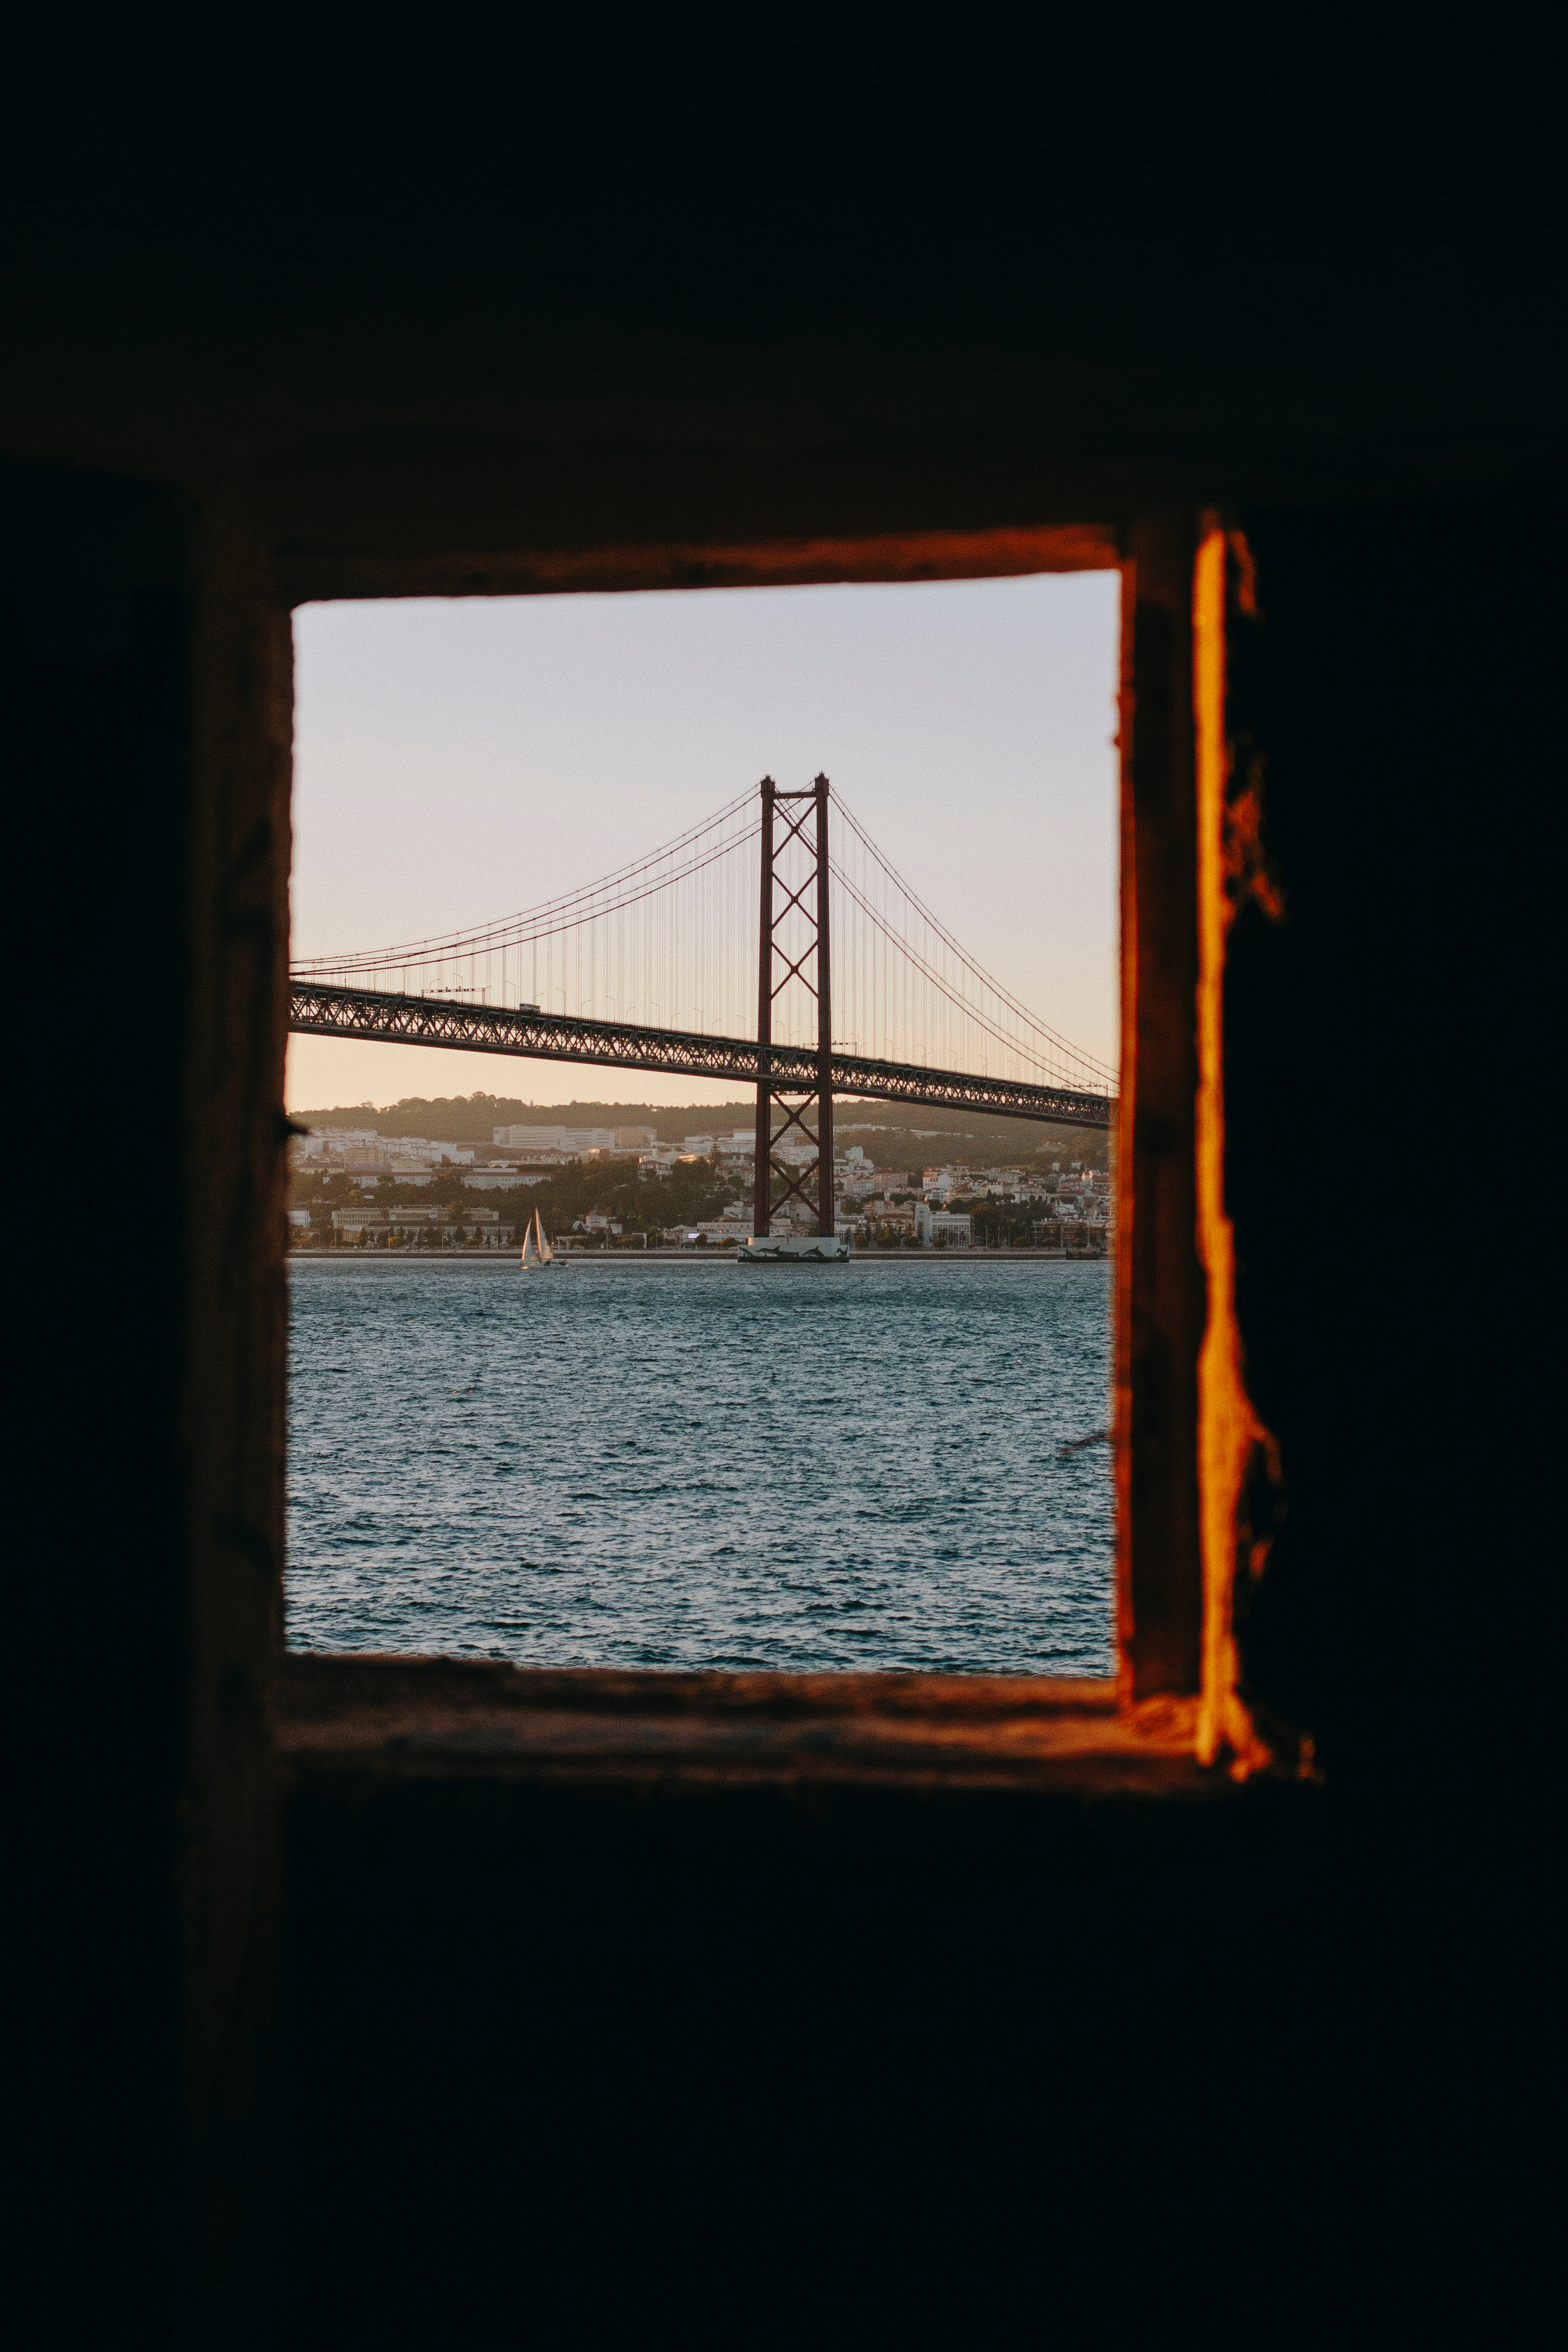
sea, water, light, sunset, boat, bridge, river, evening, reflection, vehicle, darkness, framed, picture frame, shape, windwo